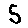
Label: 5